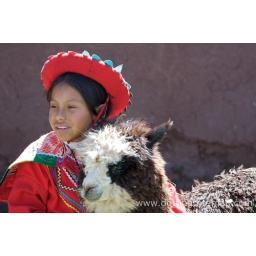
A Peruvian girl at a market poses for pictures in traditional dress.